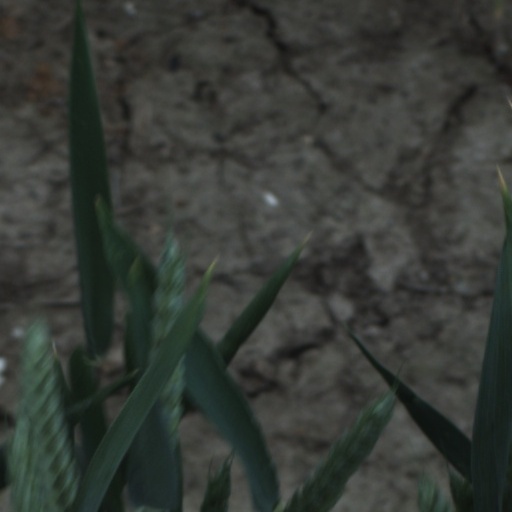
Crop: wheat